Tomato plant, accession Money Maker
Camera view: tilt-top (135 deg); turntable rotation: 60 degrees
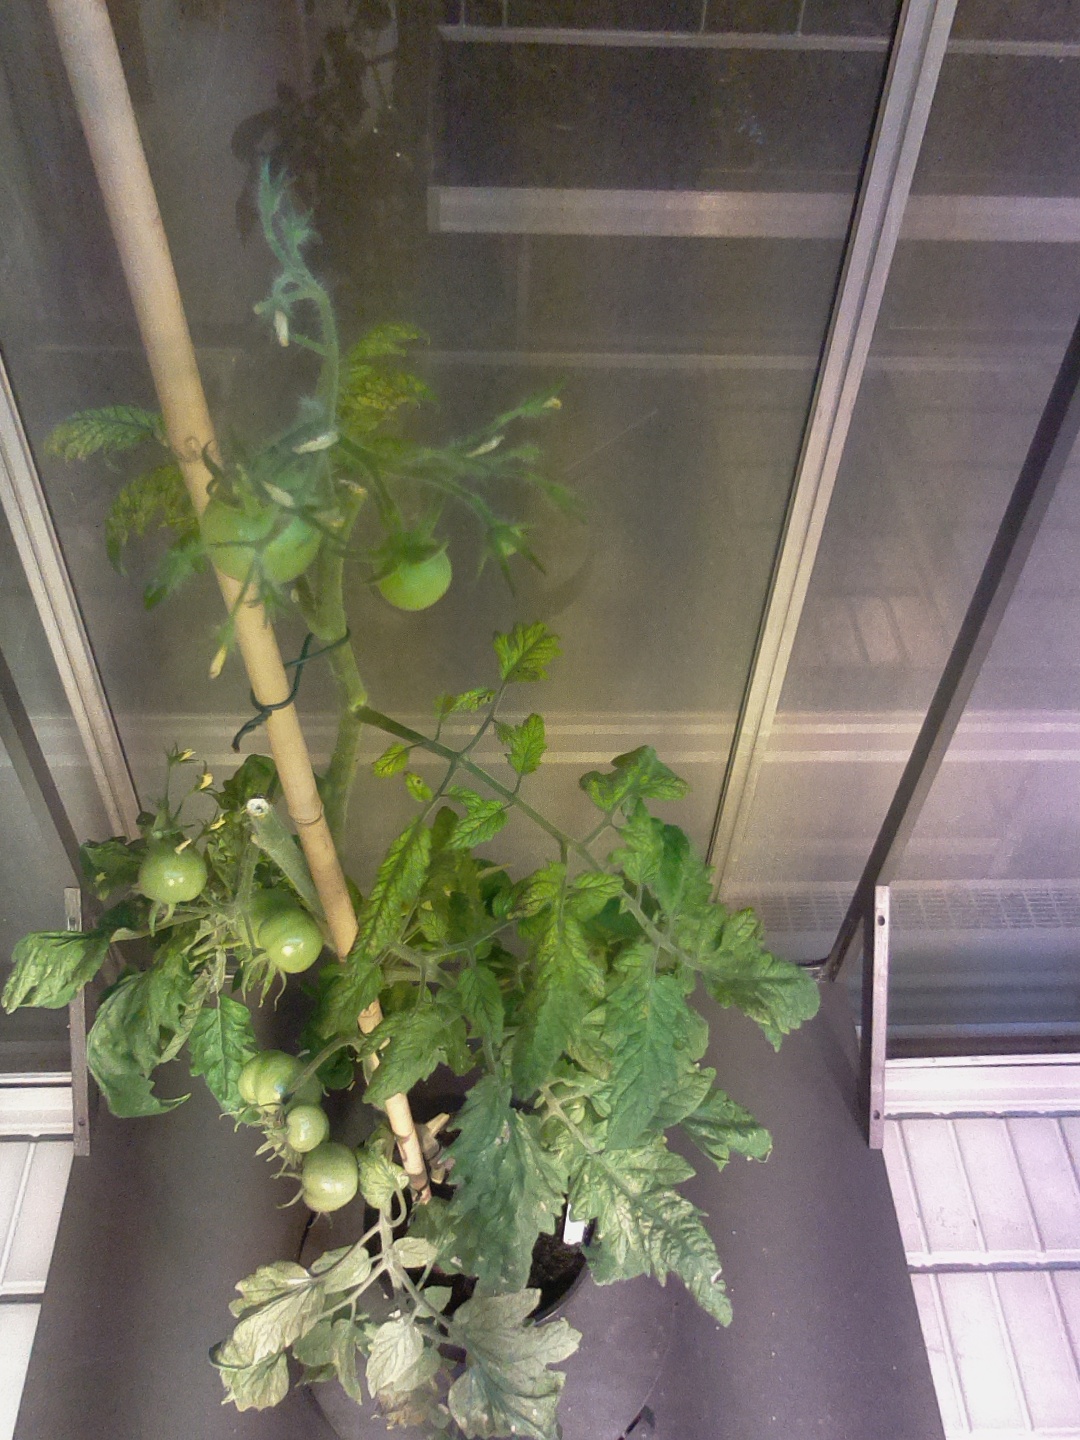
BBCH growth stage 79: 90% -100% of final fruit size